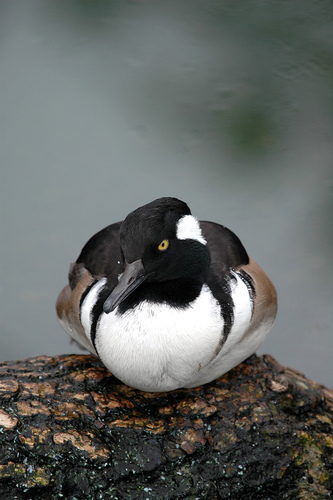
this bird has a white breast with a black head and a yellow eye.
this bird has a long, straight, black bill, a black crown, and a white nape.
a medium sized bird with a white belly and black head with a stout billa bird with distinctive black and white markings on its head and chest.
this bird has a black head with the exception of a white patch on the side of its head.
this bird has wings that are brown and has a black head and bill
this particular bird has a white belly and breasts and black sides
this black, white and brown bird features a long black bill, white breast and strikingly yellow eyes.
this medium-sized bird has a black crown, with a white belly and grey wings.
this bird has wings that are black and has yellow eyes
Species: Hooded Merganser